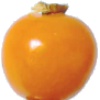
Label: physalis